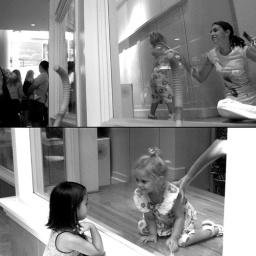
Found a girl playing in a store window while walking through the mall one day.